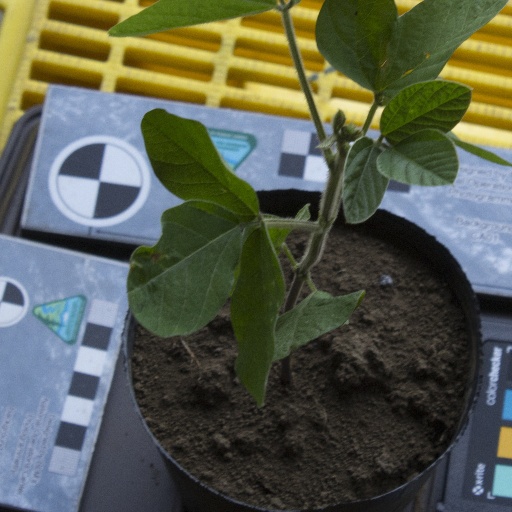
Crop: soybean